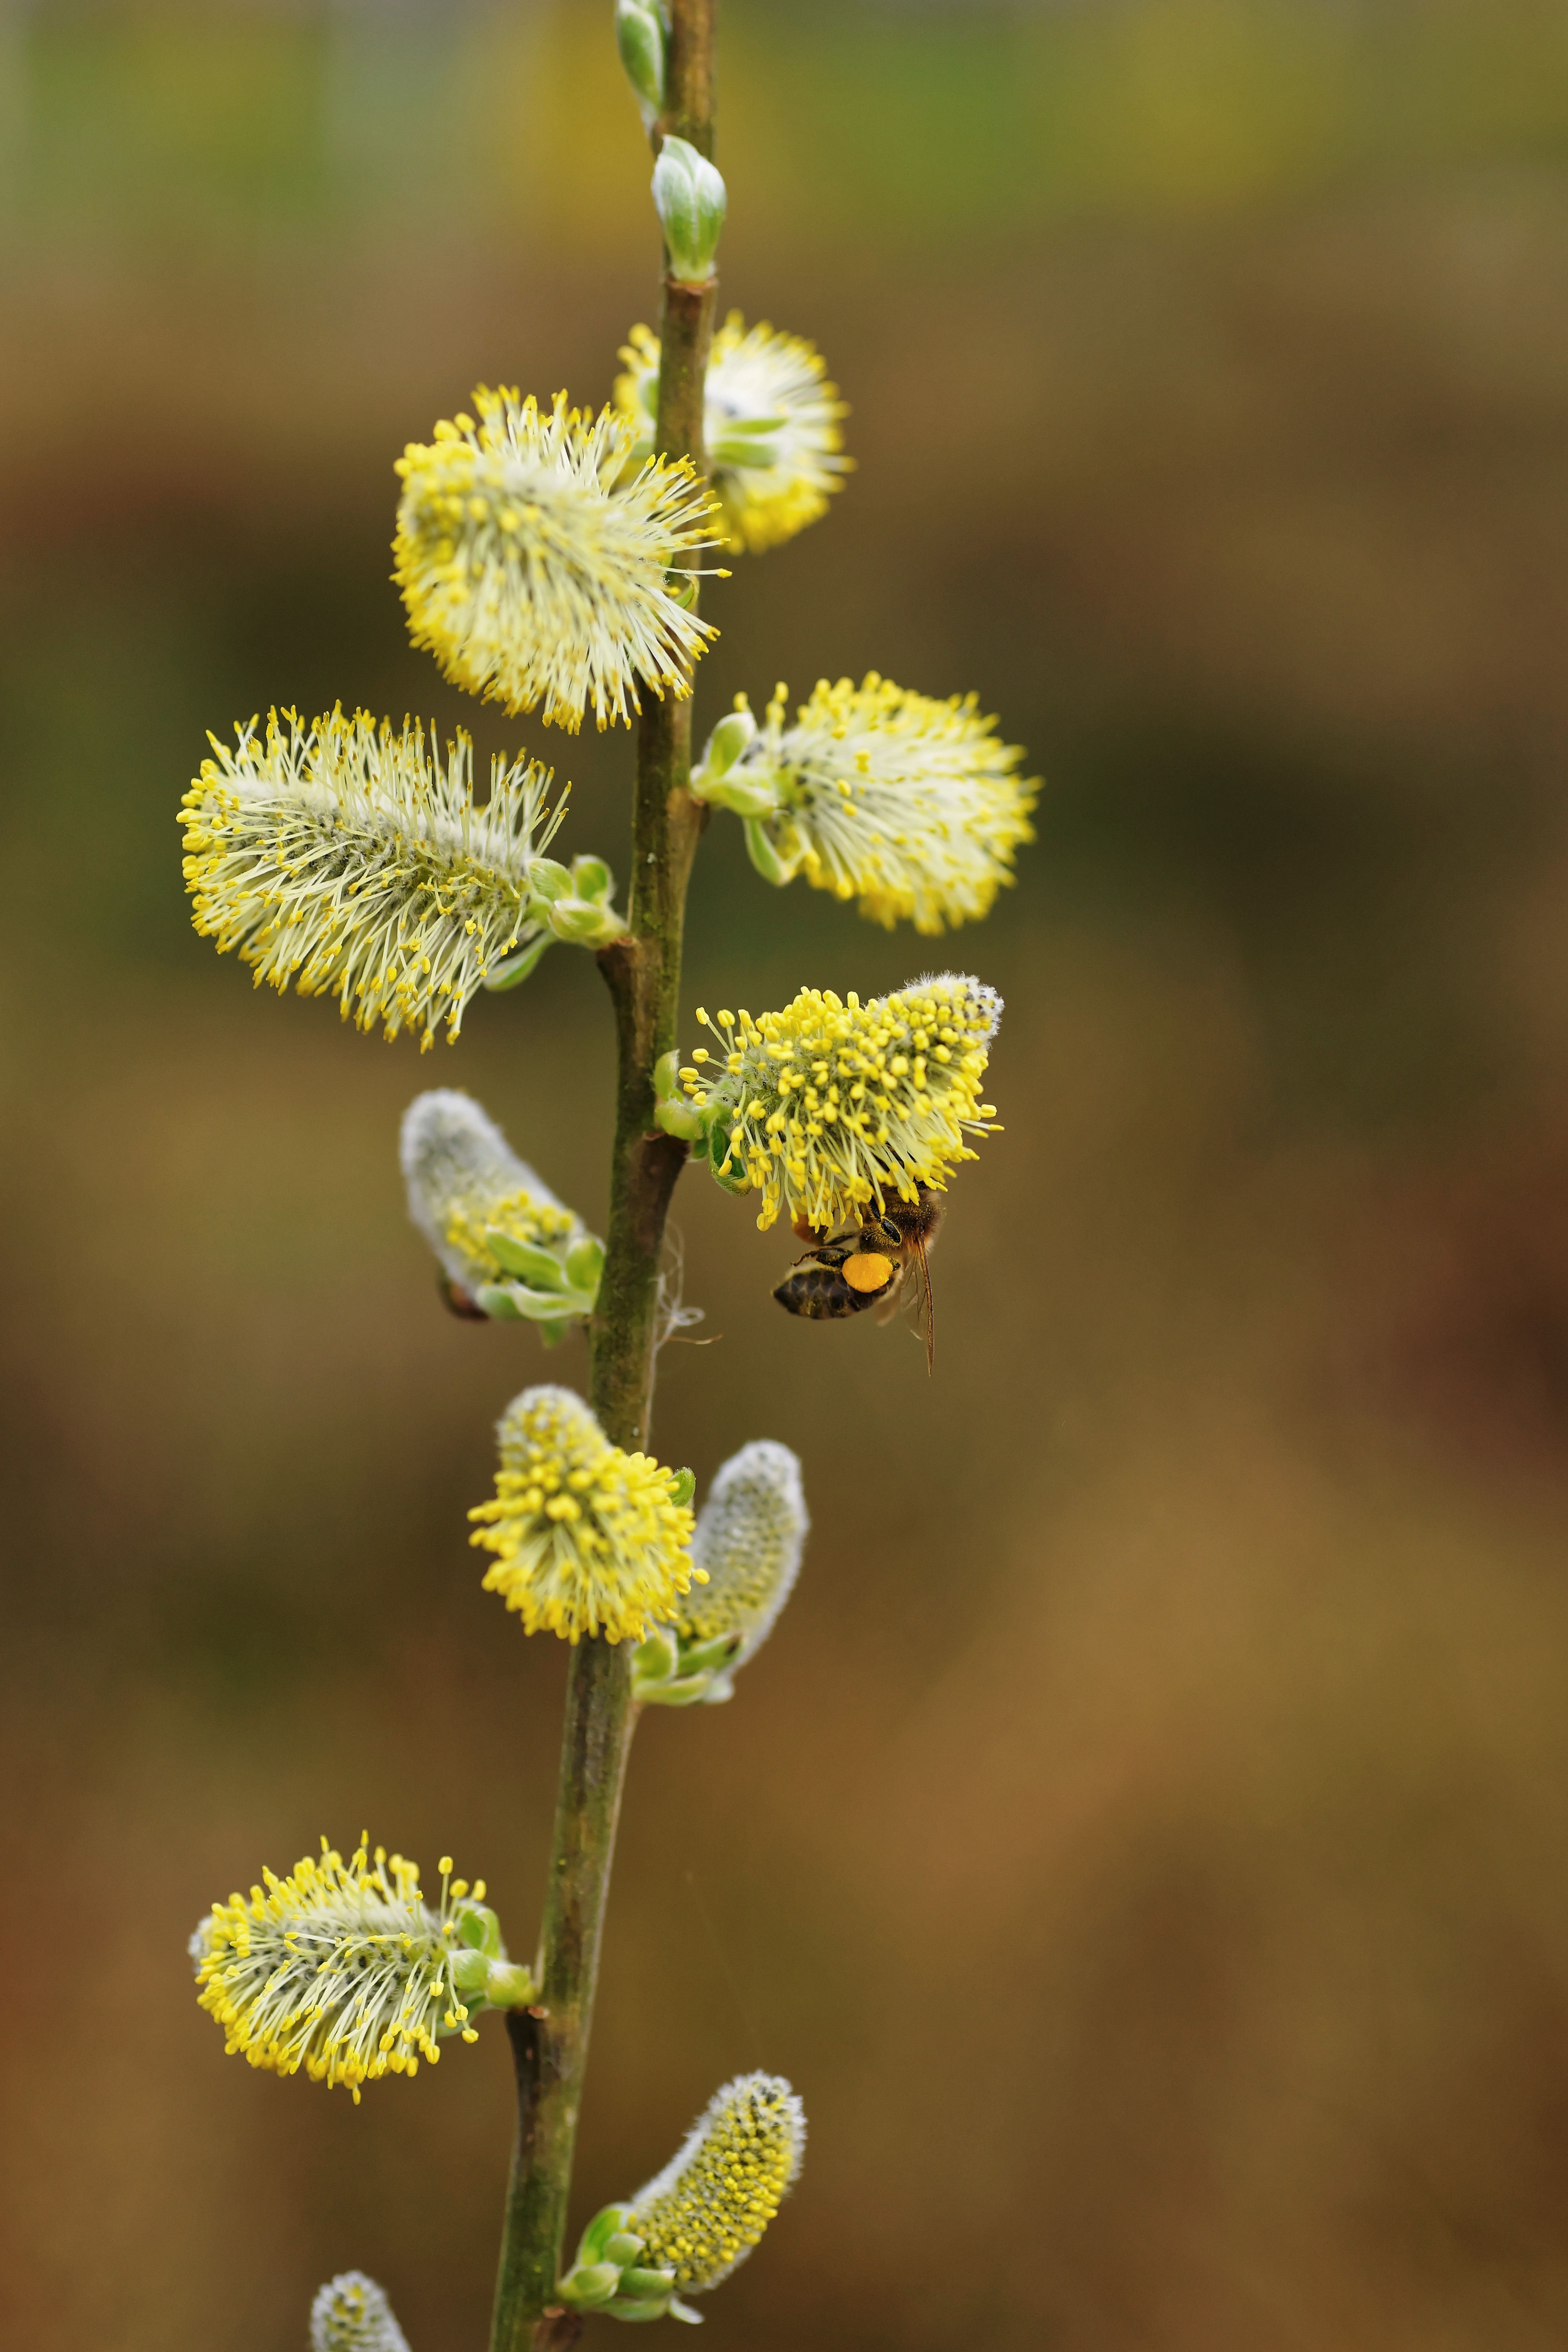
nature, branch, blossom, plant, sun, leaf, flower, bloom, pollen, spring, green, herb, produce, botany, yellow, flora, wildflower, shrub, branches, march, soft, macro photography, flowering plant, signs of spring, grazing greenhouse, pussy willow, plant stem, land plant